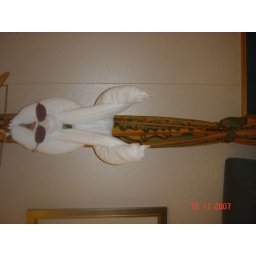
Towel monkey in Stateroom on ship